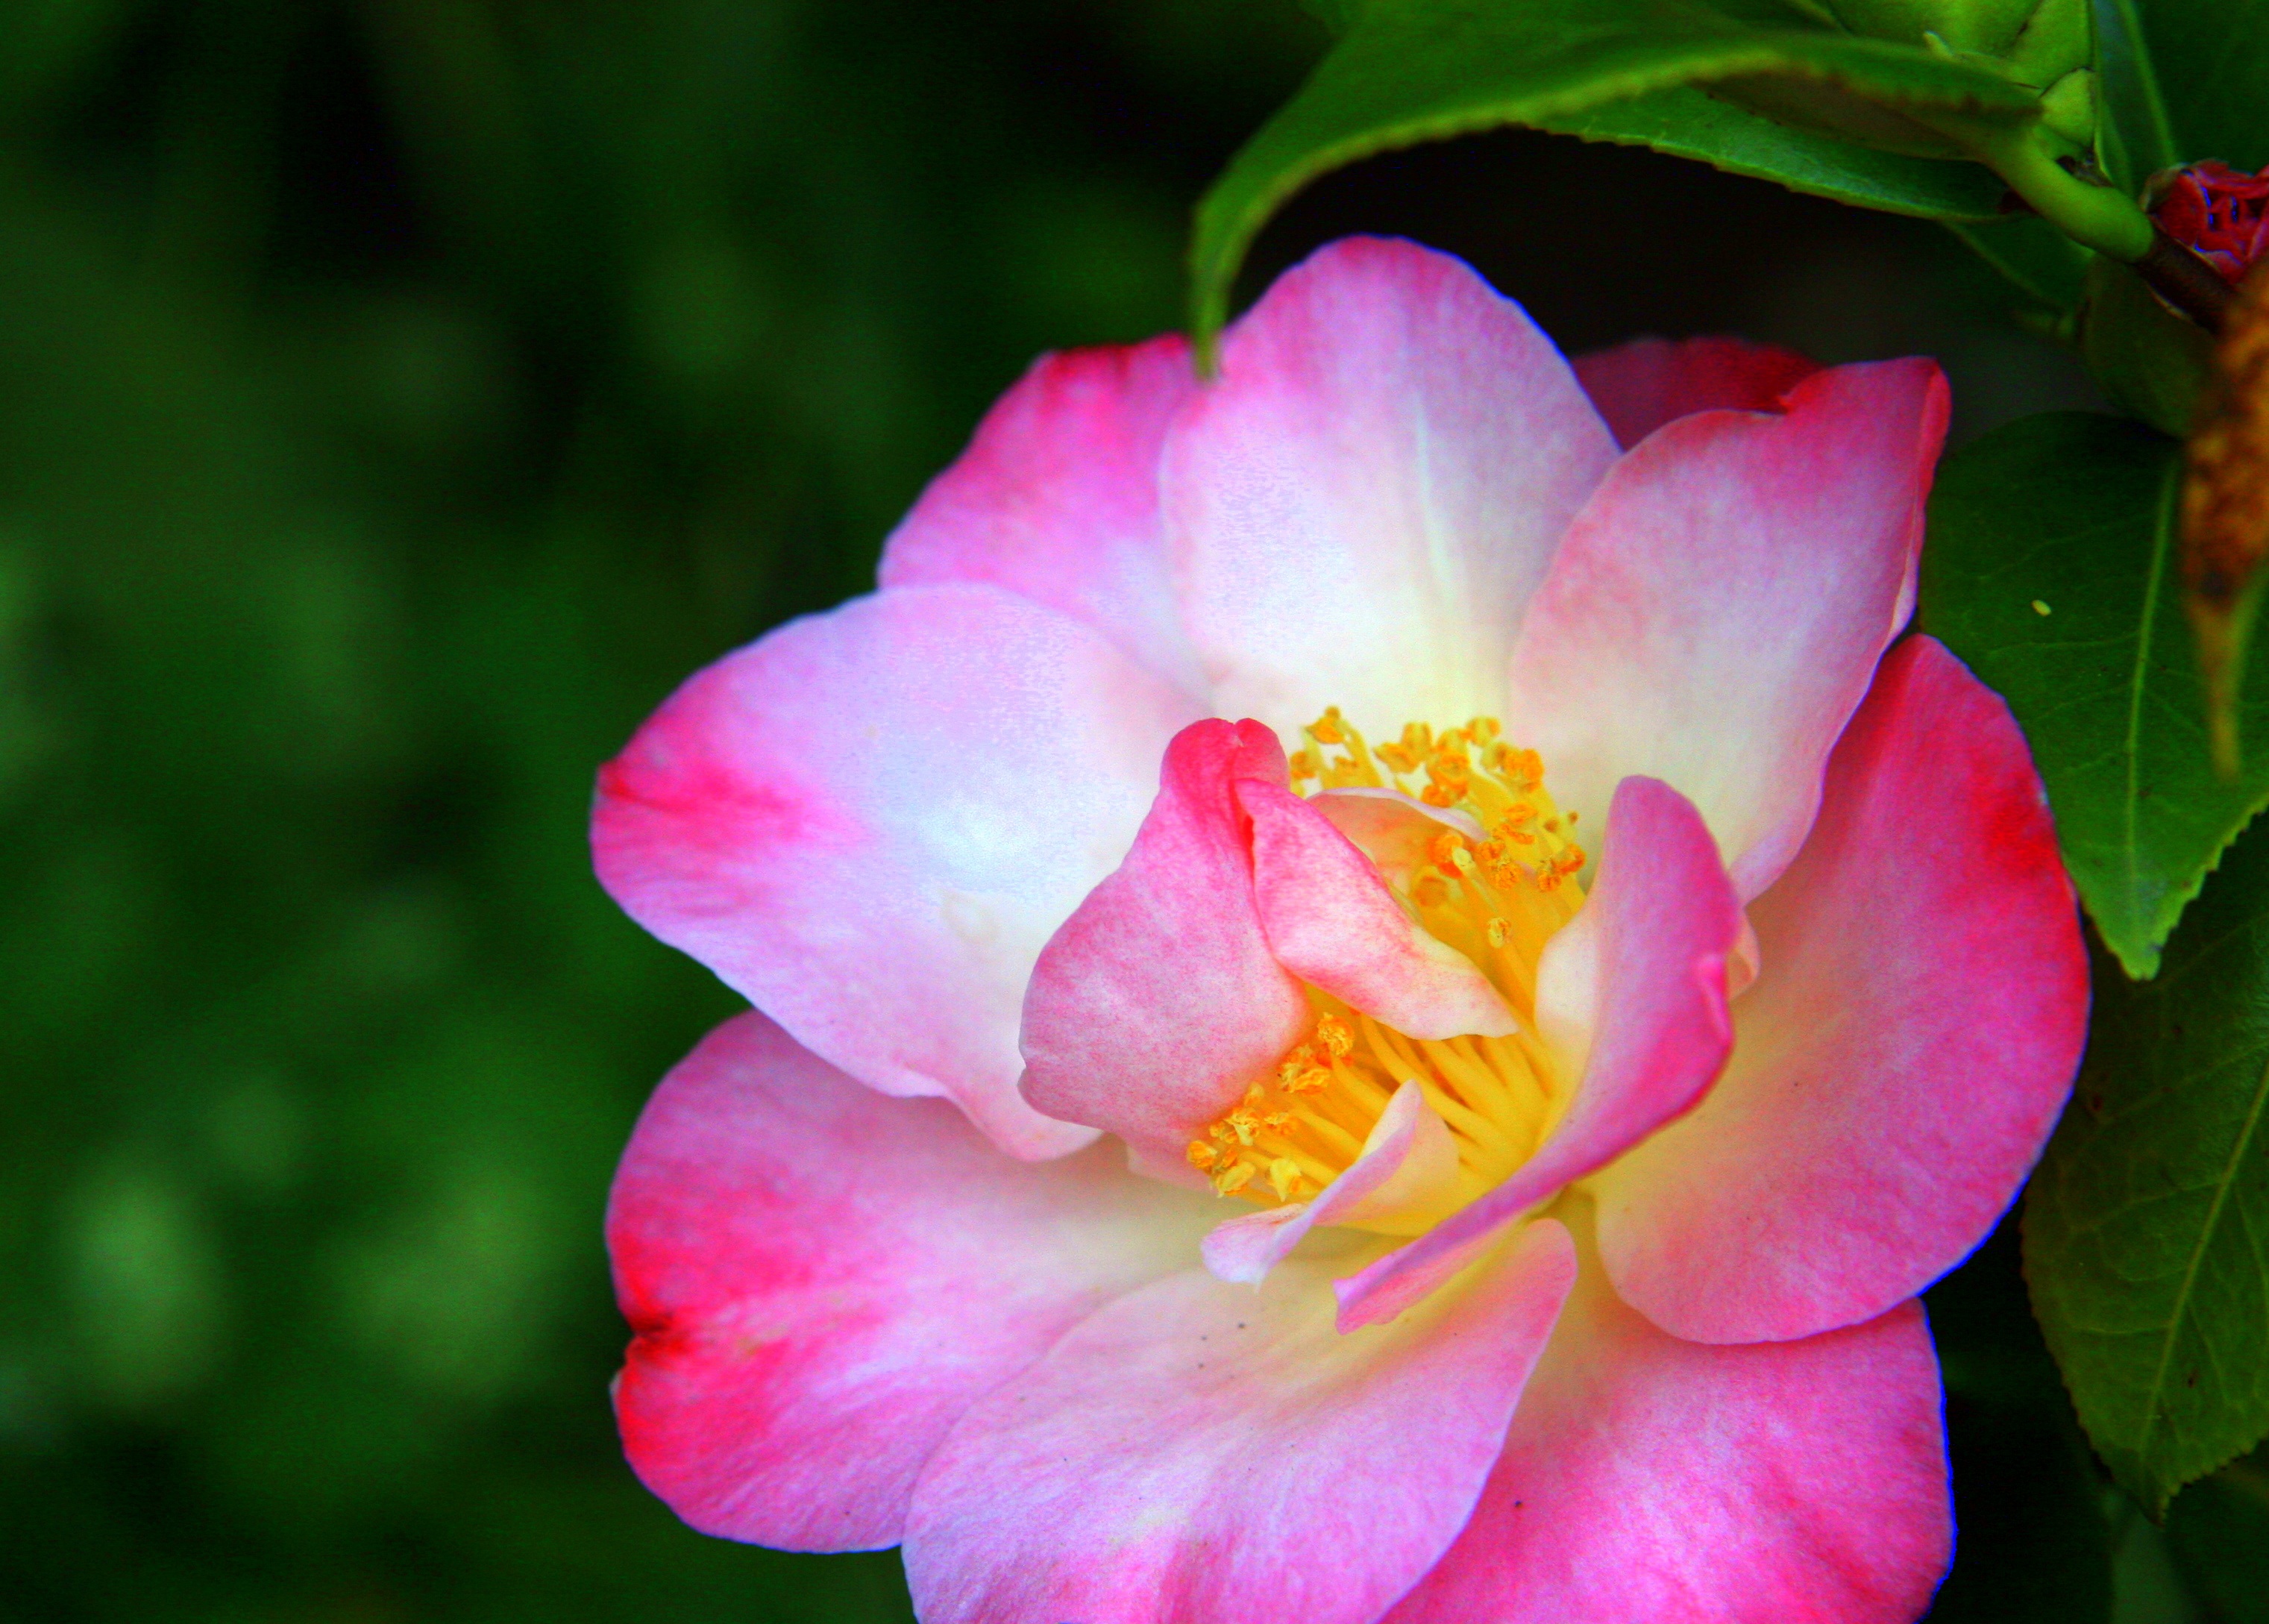
nature, blossom, plant, white, flower, petal, bloom, summer, floral, love, rose, spring, green, romance, botany, garden, pink, flora, botanical, bright, macro photography, flowering plant, garden roses, rose family, land plant, camellia sasanqua